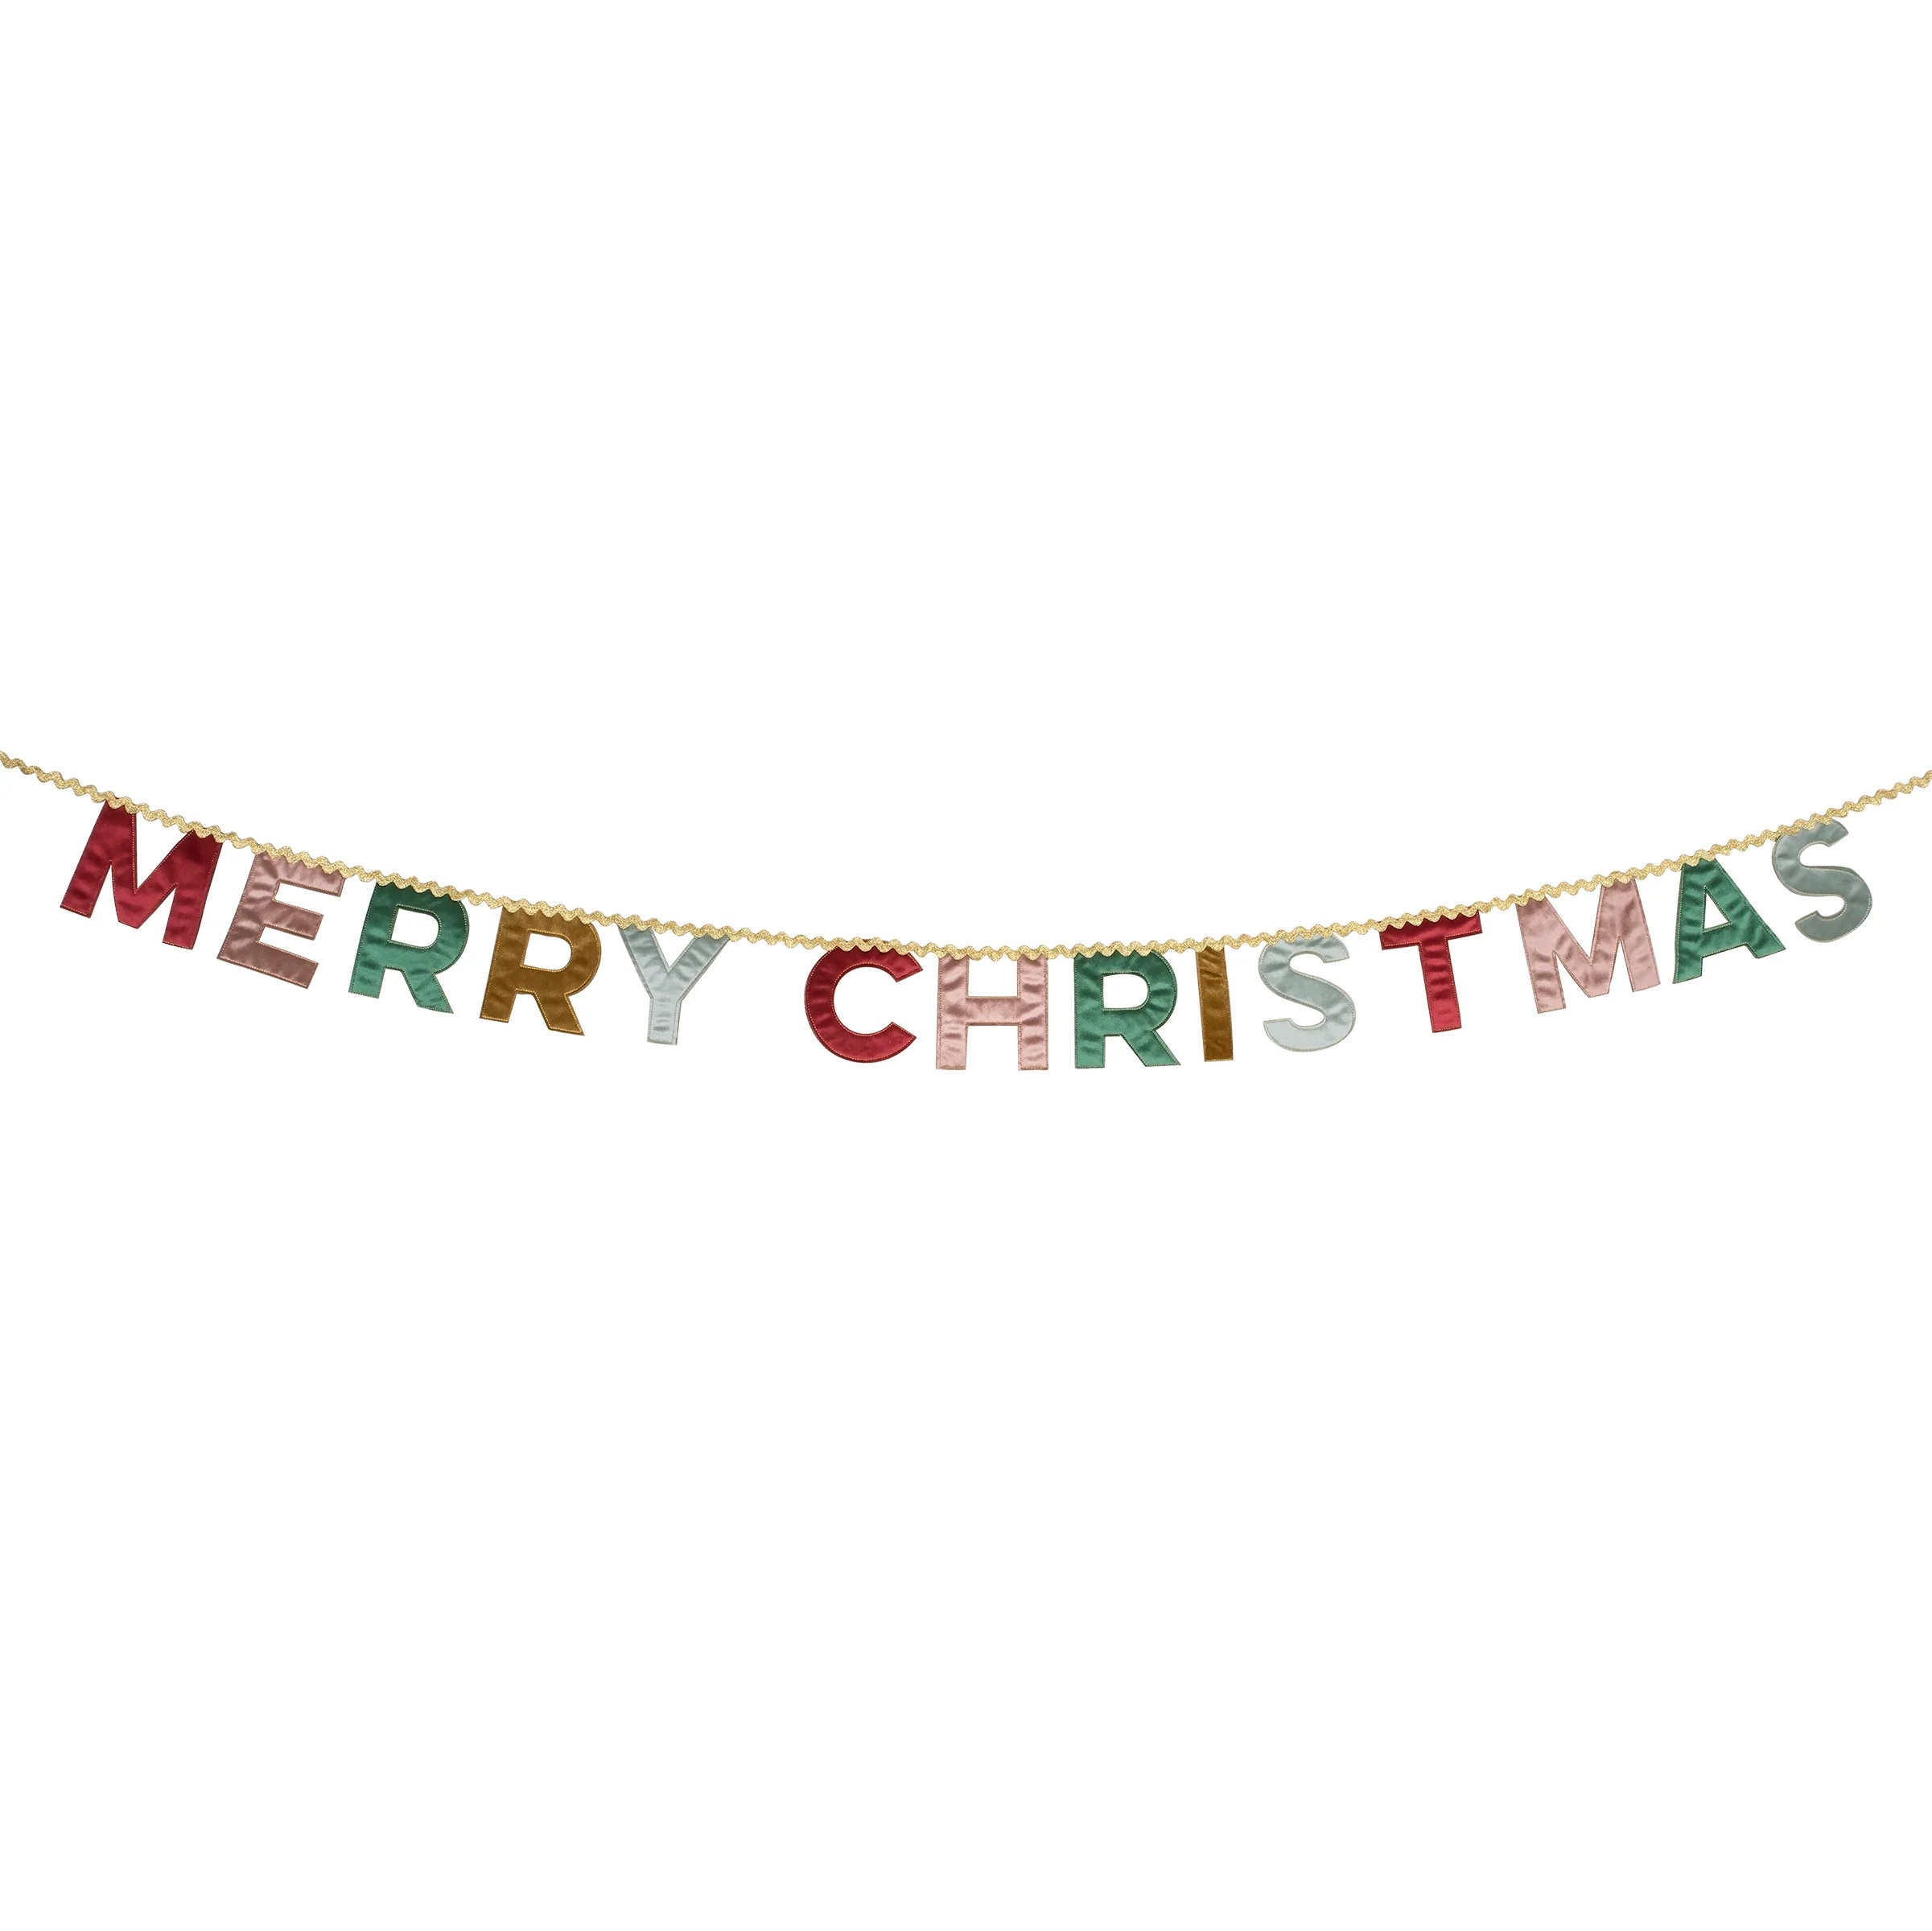
Meri Meri Merry Christmas Velvet Pennant Garland
Our sumptuous velvet Christmas garland will instantly add a luxurious look to your festivities. It beautifully blends a traditional Merry Christmas message, in a mix of classic and modern Christmas colors, with an on-trend golden ric rac embellishment. Perfect to hang in your doorway, on your mantel, or draped on your party table, to use year after year. 14 Sewn velvet pennants in festive red, dusky pink, fir tree green, dusky blue and gold Metallic gold ric rac ribbon Metallic gold sewing thread The pennants have a felt inner to give them shape Presented in a white organdie drawstring bag, which is perfect to keep the garland stored in Product dimensions: Garland length - 5.5' Measures 9.5' including excess cord
Brand: The Little Apple
Category: Home & Garden > Decor > Wreaths & Garlands